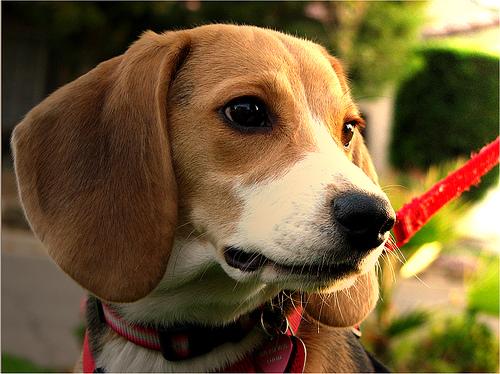
Breed: beagle